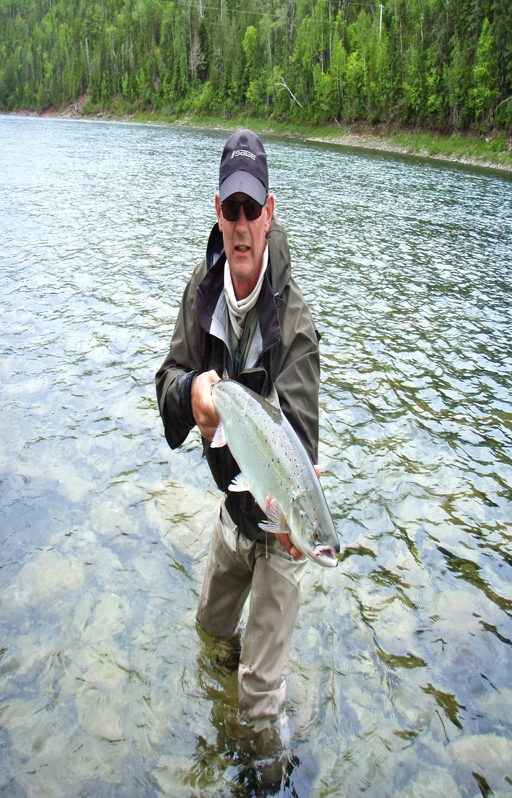
novelist owns the store , he sure knows how to get it done !